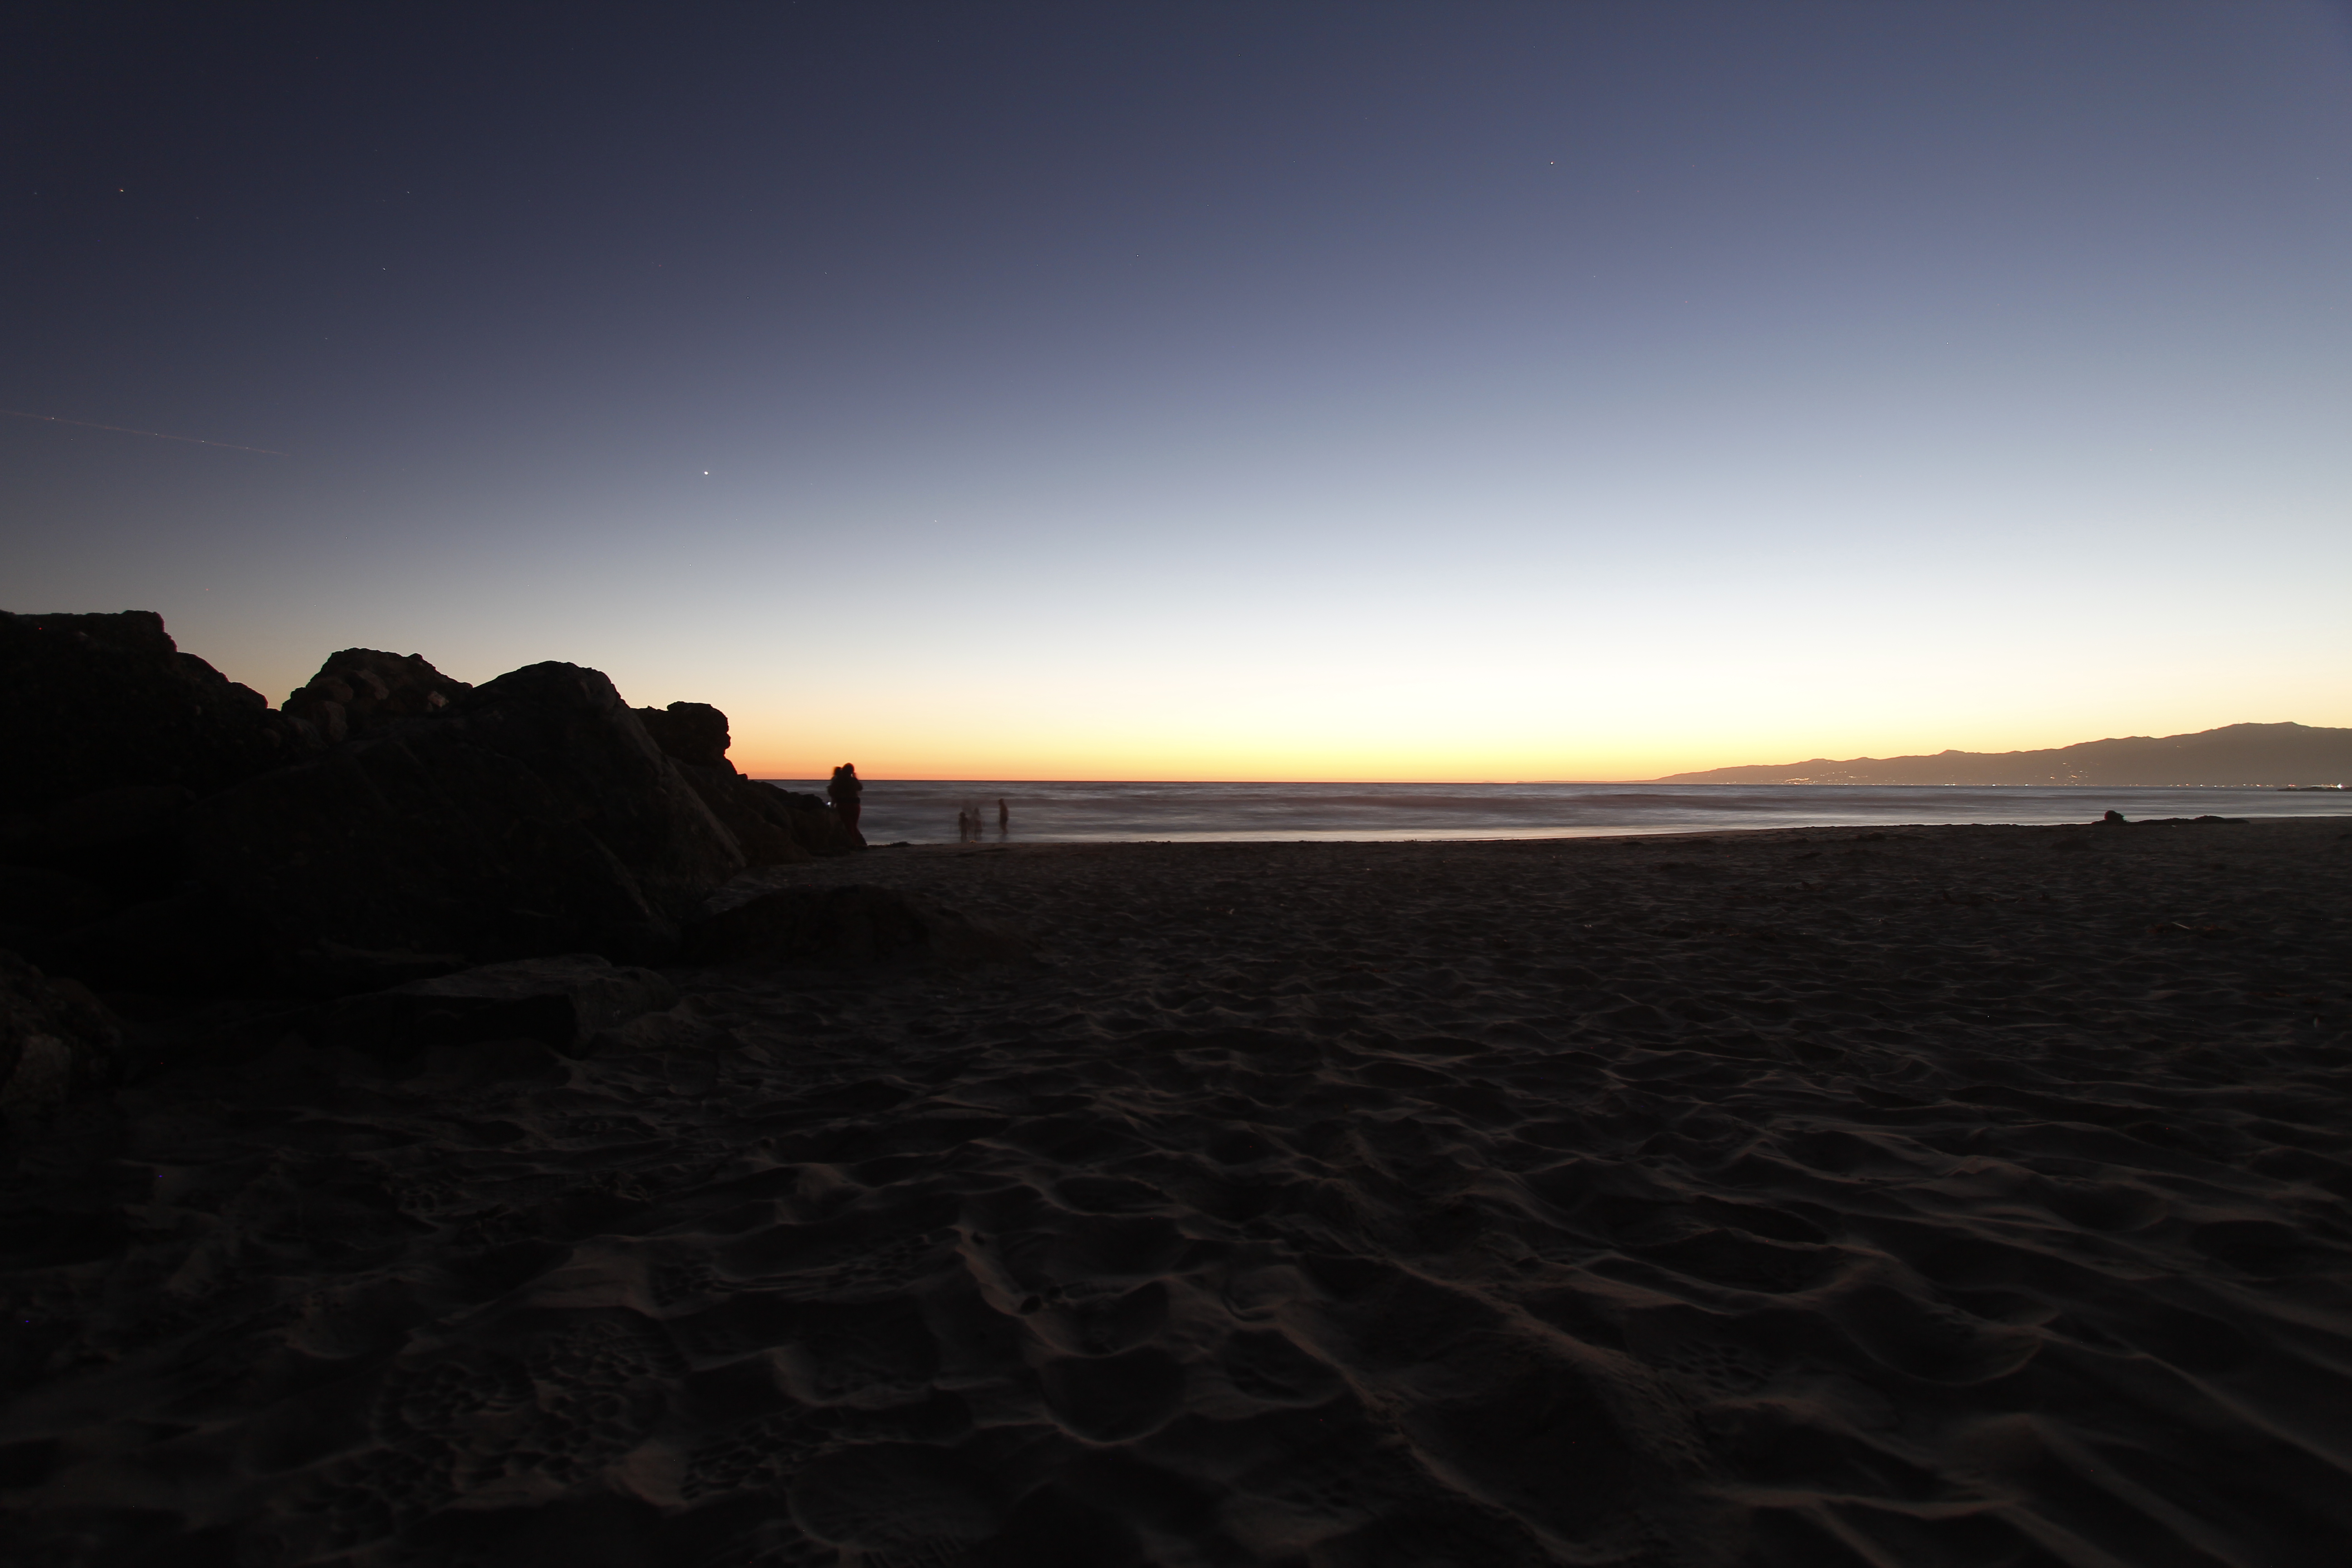
beach, sea, coast, nature, sand, ocean, horizon, light, cloud, sky, sun, sunrise, sunset, sunlight, morning, shore, wave, dawn, dusk, evening, twilight, reflection, bay, venice, terrain, body of water, kansai, nightfall, pacific, cape, los angeles, natural environment